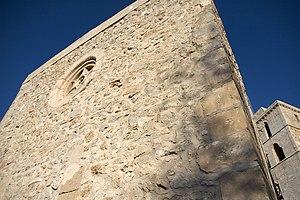
Ibiza est la plus grande des îles Pityuses et l'une des quatre îles habitées de l'archipel des Baléares. En effet, elle est considérée, de façon abusive en géographie ancienne mais acceptable sur un plan d'administration politique ou d'histoire récente, comme l'une des quatre grandes îles habitées de cet archipel des Baléares. Celui-ci forme l'une des dix-sept communautés autonomes d'Espagne, en mer Méditerranée, dont l'île d'Ibiza est l'une des provinces. Elle est dirigée par le Conseil insulaire d'Ibiza et subdivisée en cinq communes.